Oscar Isaac

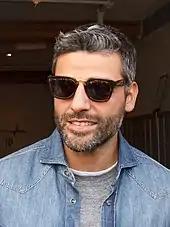
Oscar Isaac looking to his left

Isaac had four film releases in 2012. His first, the Mexican epic historical drama "For Greater Glory", had him play a freedom fighter, for which he was nominated for an ALMA Award for Favorite Movie Actor – Supporting Role. After playing the main character's cousin in the comedy-drama "Revenge for Jolly!", Isaac appeared in the action thriller "The Bourne Legacy". Director Tony Gilroy originally considered Isaac for the lead role in the latter, but the film's production company decided against casting an unknown actor. Isaac instead won the brief part of a brainwashed assassin. The film was released to a mixed critical reception and box-office success. Lizzie Logan of "Vulture" opined that "Isaac took a character with very little screen time and turned him into a living, breathing, hurting person". "Won't Back Down", a drama on the American educational system, was Isaac's last film in 2012. It received negative reviews and was a box-office failure.